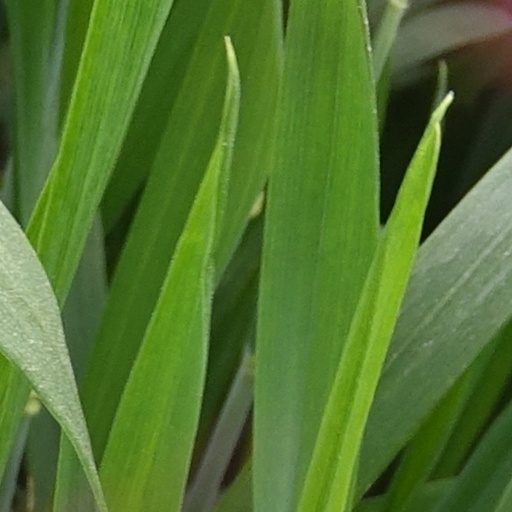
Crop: wheat